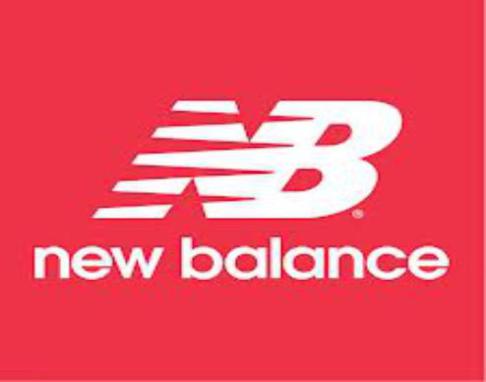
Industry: Clothes